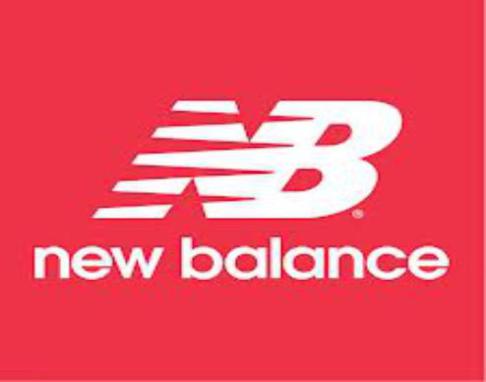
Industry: Clothes